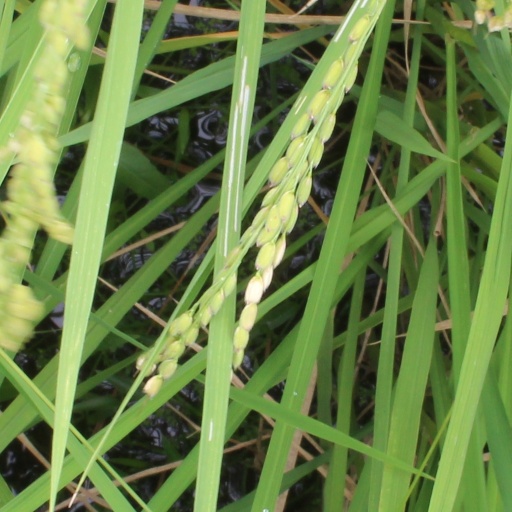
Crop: rice